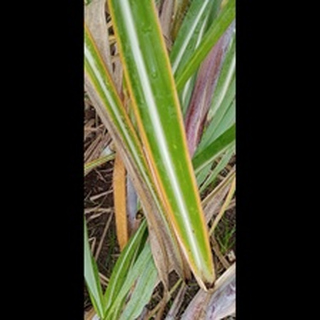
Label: sugarcane_yellow_leaf_disease